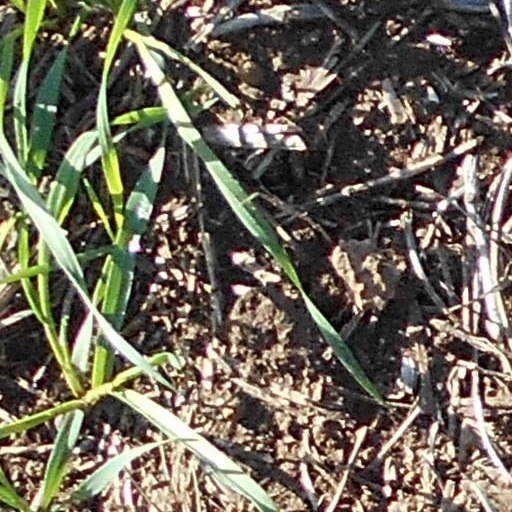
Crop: wheat